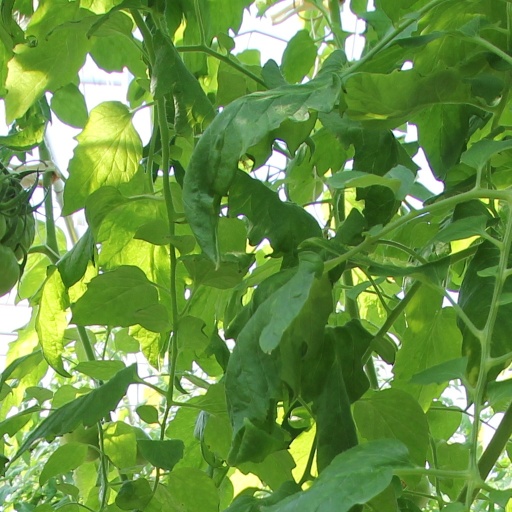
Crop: tomato